Toledo War

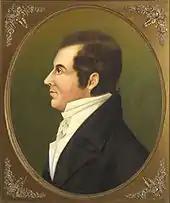
Former Ohio Governor and U.S. Surveyor General Edward Tiffin, who commissioned the Harris Line survey

In response, Michigan commissioned a second survey that was carried out by John A. Fulton. The Fulton survey was based upon the original 1787 Ordinance Line, and after measuring the line eastward from Lake Michigan to Lake Erie, it found the Ohio boundary to lie just southeast of the mouth of the Maumee River. The region between the Harris and Fulton survey lines formed what is now known as the "Toledo Strip". This ribbon of land between northern Ohio and southern Michigan spanned a region wide, over which both jurisdictions claimed sovereignty. While Ohio refused to cede its claim, Michigan quietly occupied it for the next several years, setting up local governments, building roads, and collecting taxes throughout the area.